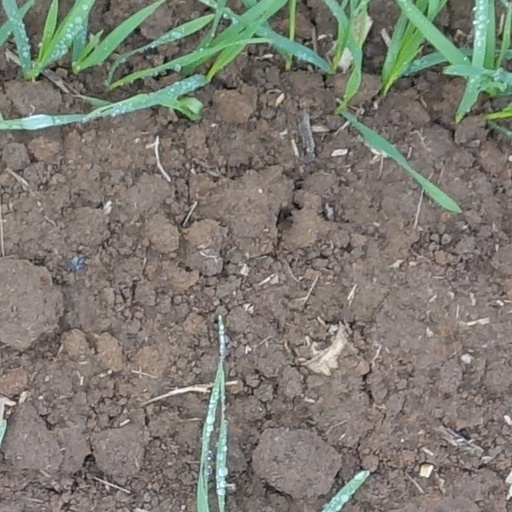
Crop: wheat